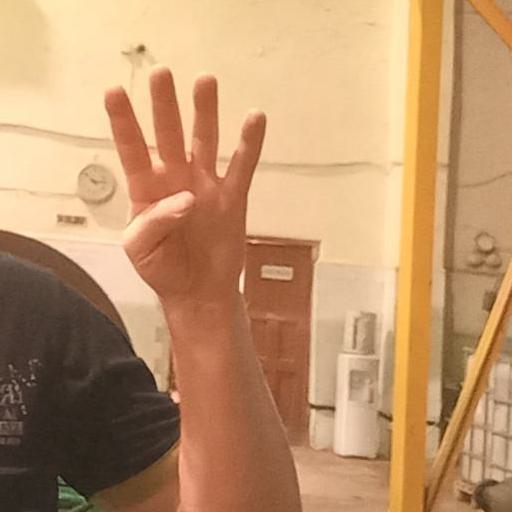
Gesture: four